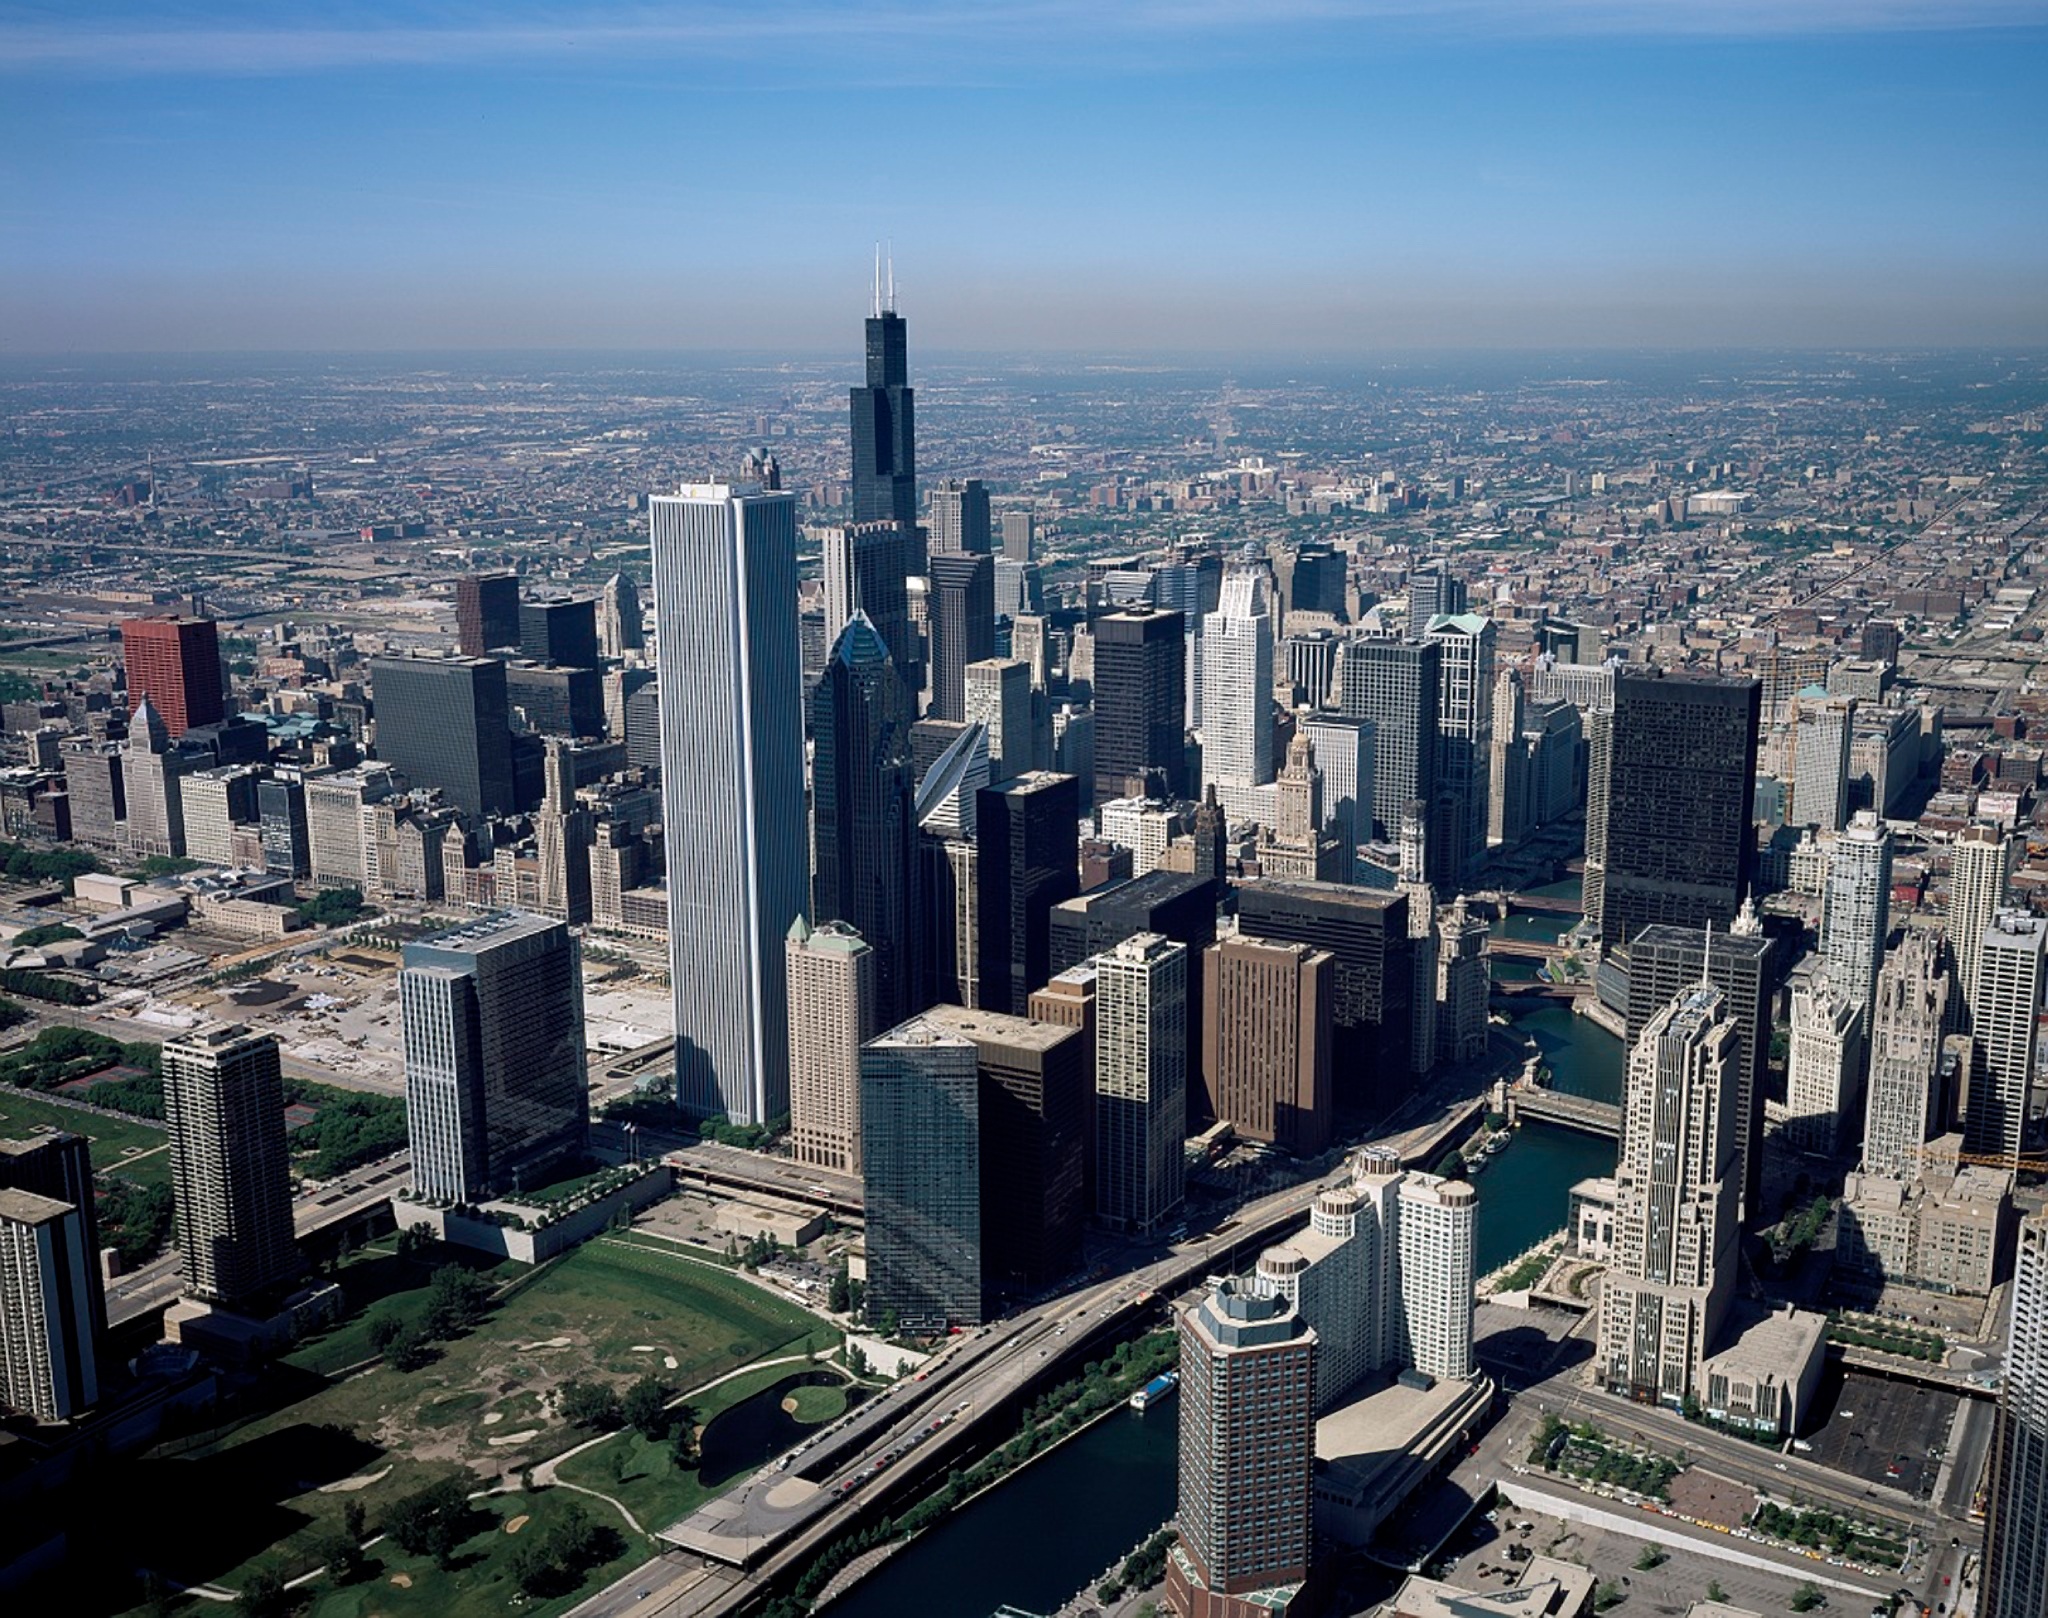
horizon, skyline, photography, city, skyscraper, urban, cityscape, downtown, tower, landmark, chicago, aerial view, tower block, skyscrapers, metropolis, bird's eye view, aerial photography, urban area, geographical feature, human settlement, atmosphere of earth, metropolitan area